Grünberg, Hesse

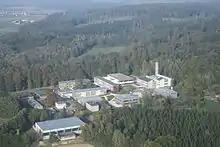
Air photograph of the Theo-Koch-School Grünberg, October 2010

Grünberg has a junction of the Bundesautobahn 5. There are stations on the Vogelsberg Railway ("Vogelsbergbahn") in the town of Grünberg (Grünberg station) and the villages Göbelnrod (Göbelnrod station) and Lehnheim (Lehnheim station).